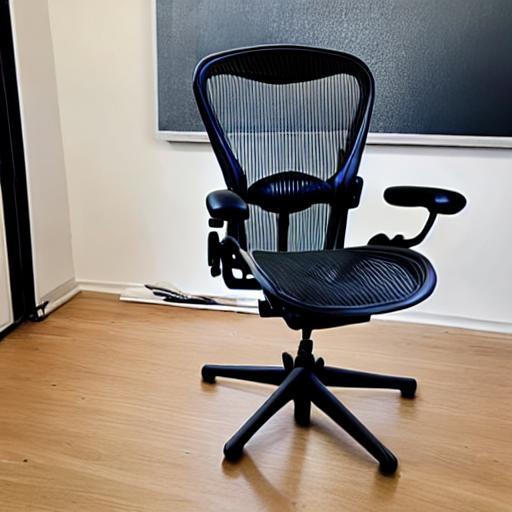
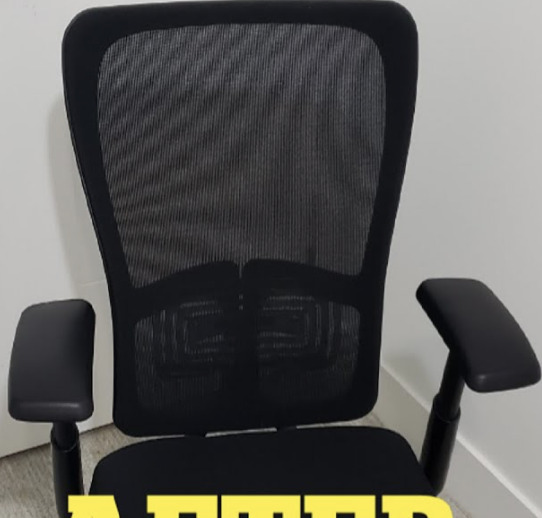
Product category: items_chair
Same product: no